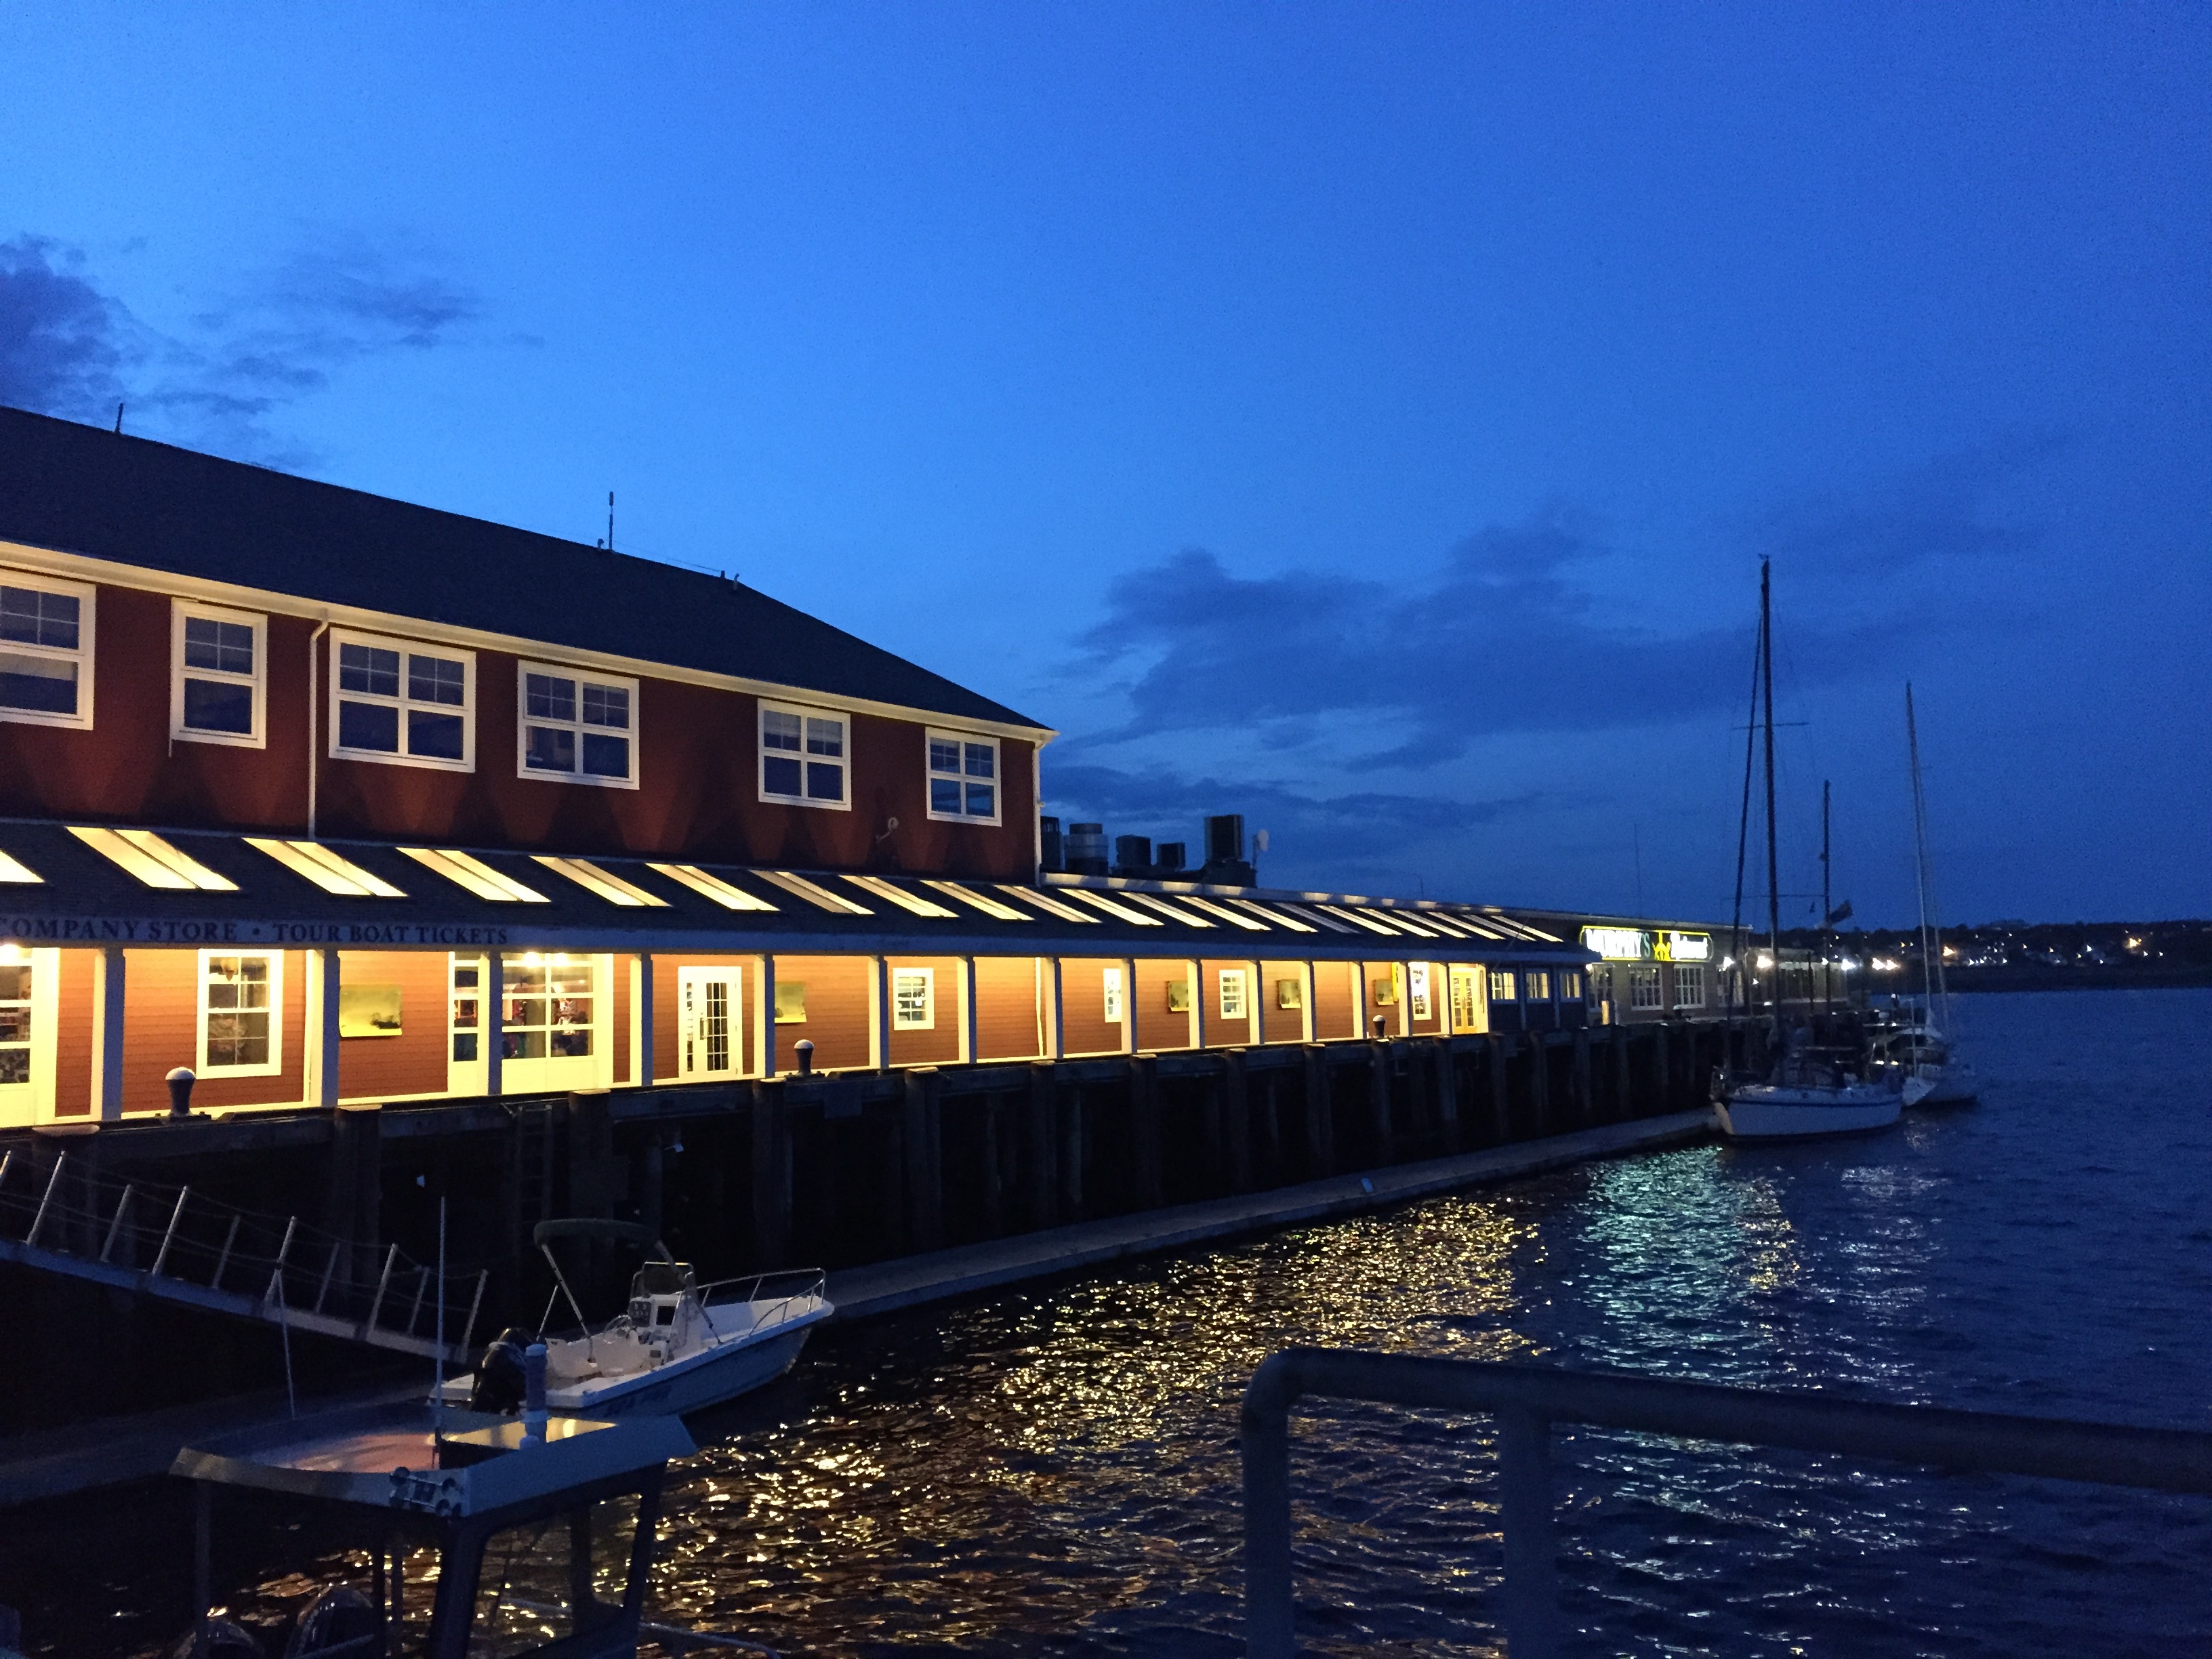
water, dock, boardwalk, bridge, building, restaurant, pier, dusk, transport, evening, reflection, vehicle, harbour, waterfront, waterway, public transport, canada, canadian, halifax, tourist attraction, ns, nova scotia, maritimes harbor